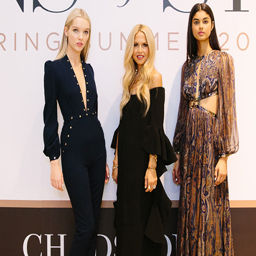
tv producer talks personal style